Arnold Östman

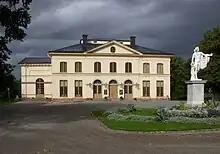
Drottningholm Palace Theatre

Östman was artistic director and conductor of the Vadstena Academy from 1971 until 1981, while also serving as conductor and artistic director of the NorrlandsOperan in Umeå from 1974 until 1978.